Valeria Pirone

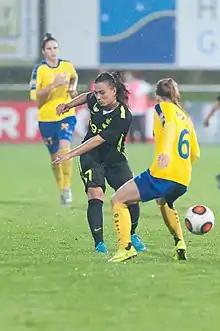
Pirone playing for Verona in 2015

Valeria Pirone (born 3 December 1988) is an Italian professional footballer who plays as a forward for Ternana and the Italy women's national team.